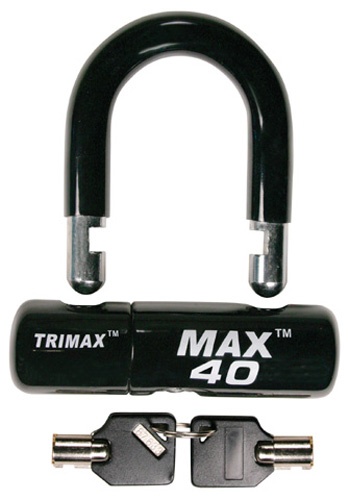
Trimax Multi-purpose Disc/cable Lock/u-lock - Black
Brand: Trimax
the strongest short shackle locks you can buy use on motorcycle discs and looped cables features chrome shackle black max 40 display packaged
Category: Vehicles & Parts > Vehicle Parts & Accessories > Vehicle Safety & Security > Vehicle Alarms & Locks > Motorcycle Alarms & Locks